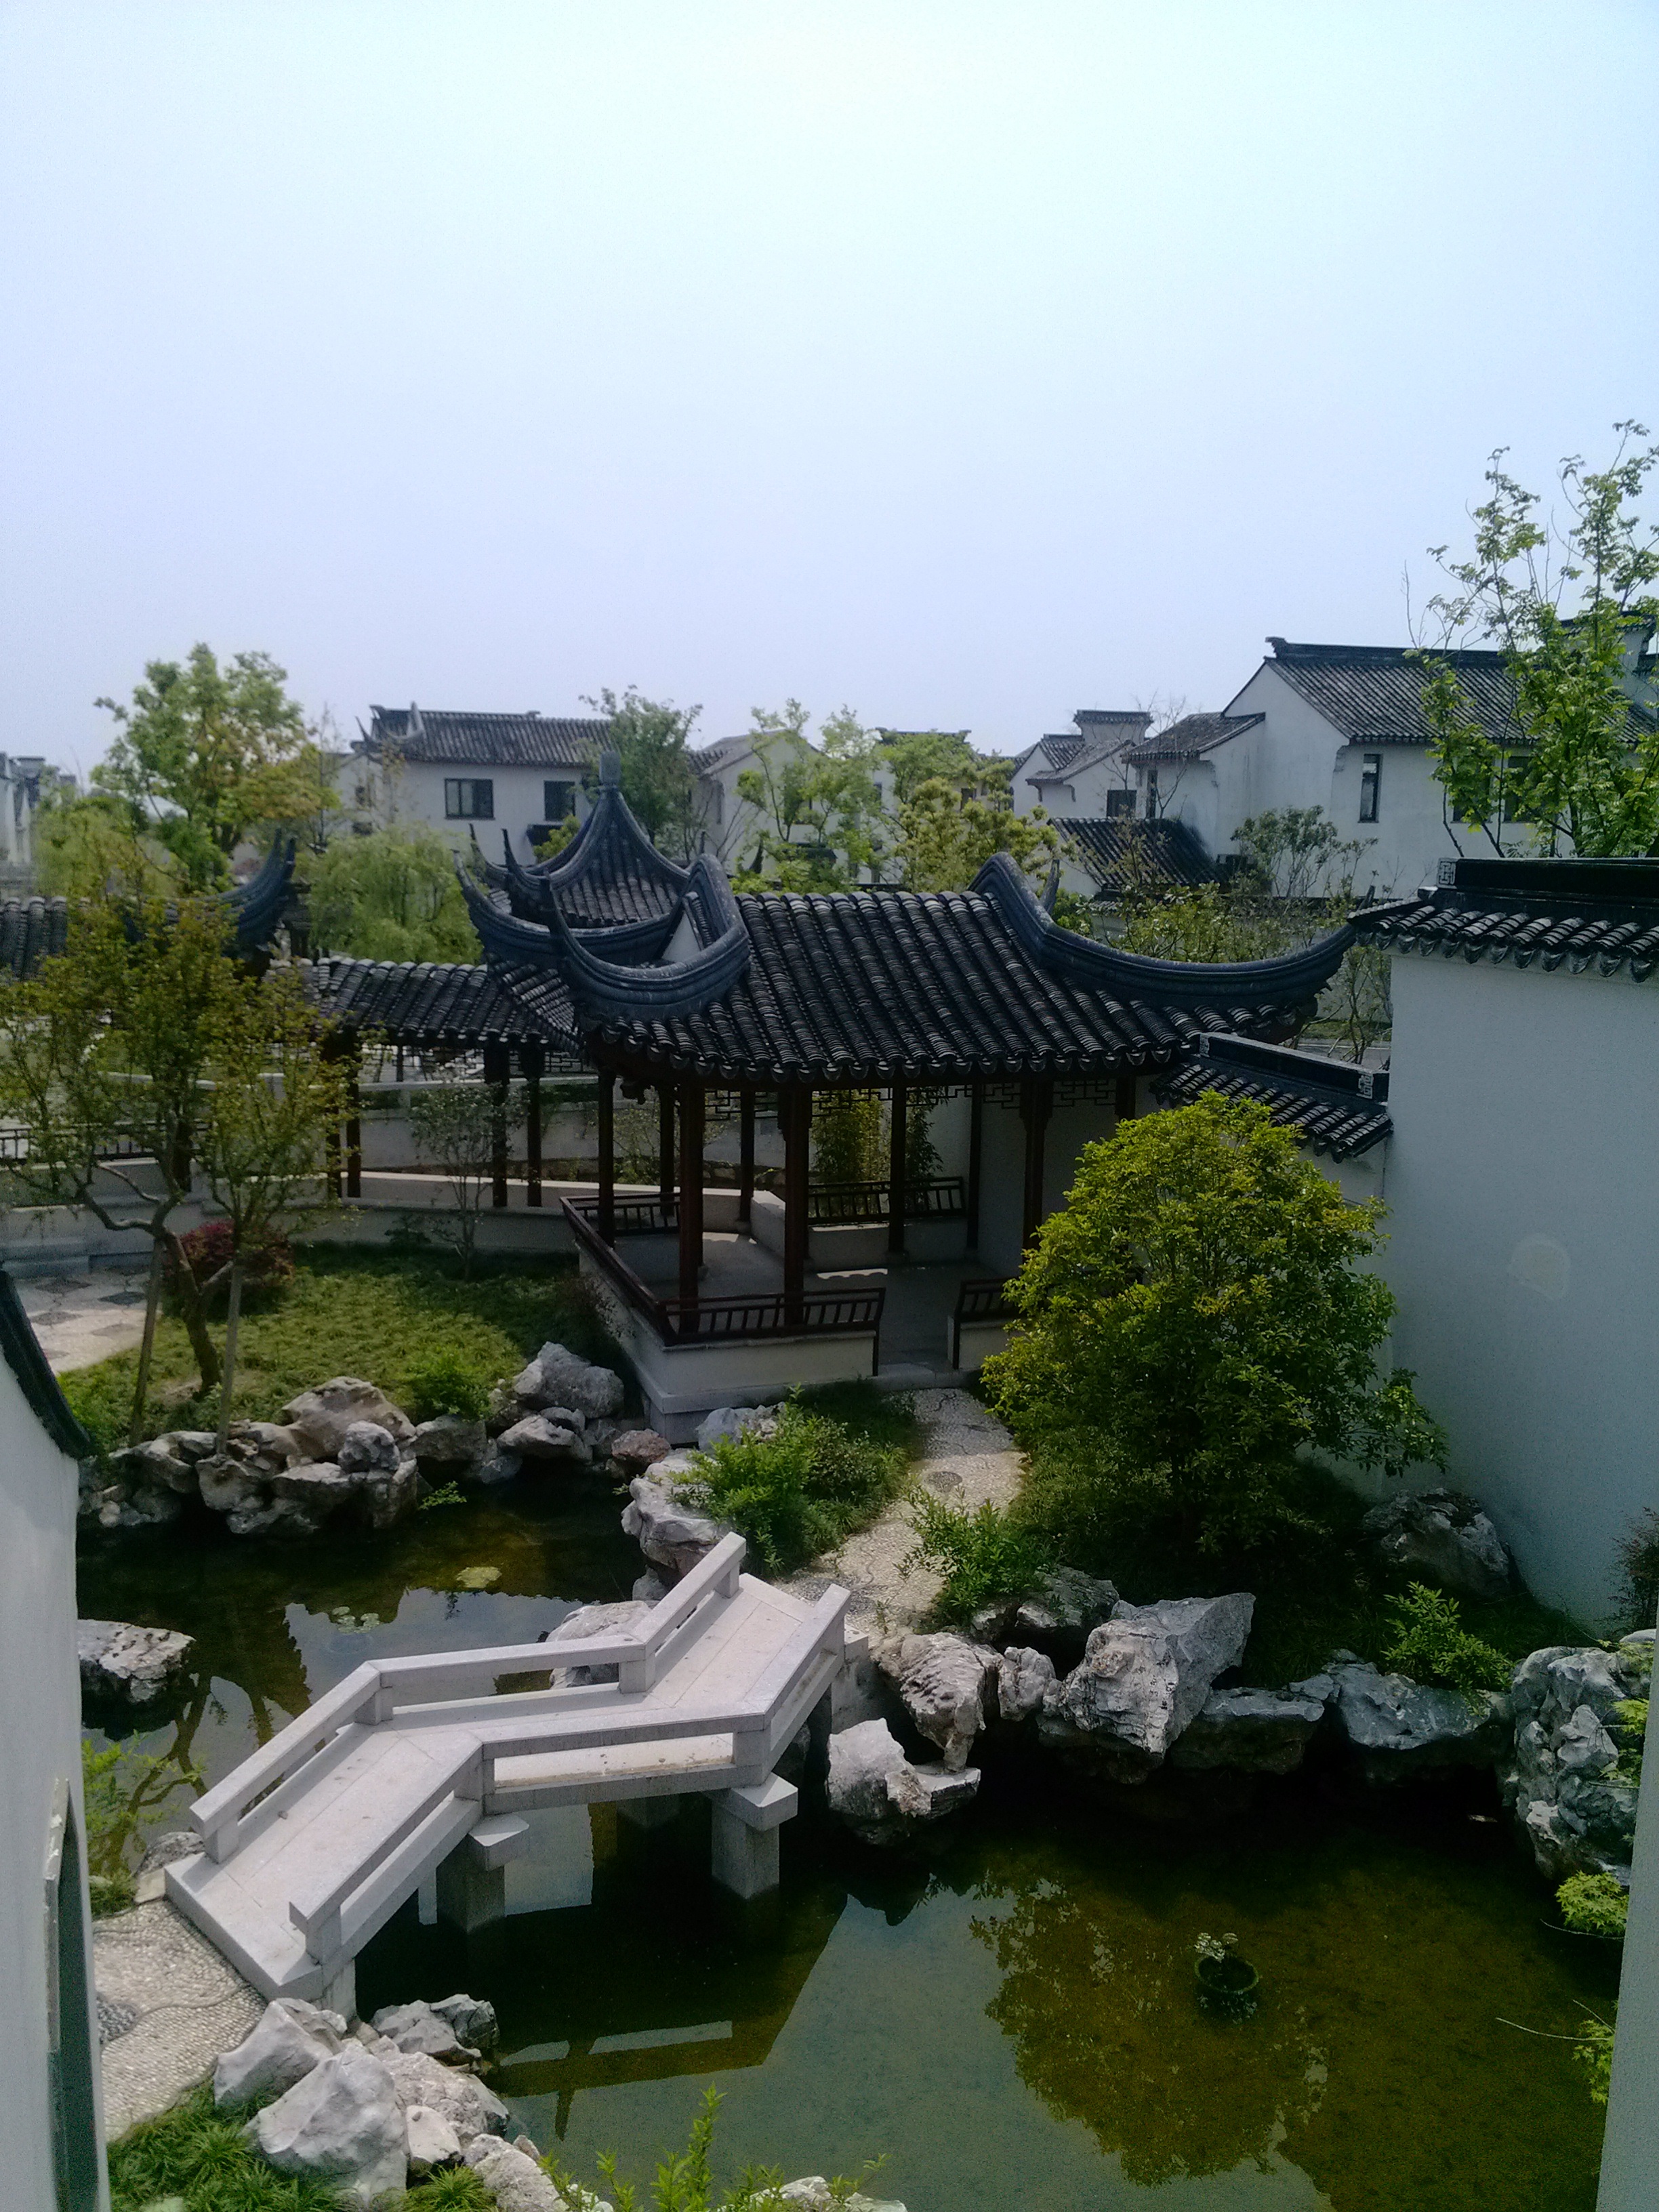
villa, mansion, house, home, village, pond, cottage, property, garden, waterway, estate, the scenery, jiangnan, residential area